McStroke

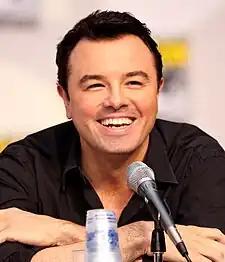
Seth MacFarlane did not participate in the post-production of the episode.

The episode was written by Wellesley Wild, who has been with the show since its fourth season. It was directed by Brian Iles, who would direct the episode "Back to the Woods" later this season. Series regulars Peter Shin and James Purdun acted as supervising directors for the episode.